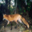
Label: fox